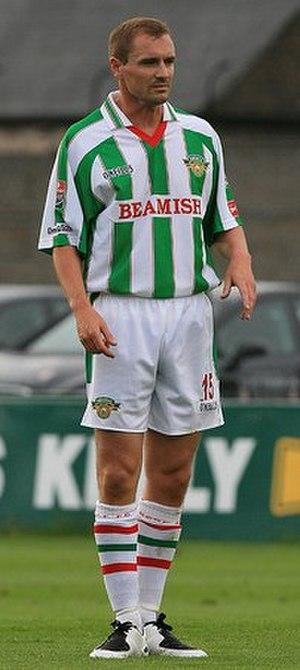
Cork City F.C. est un club de football irlandais participant au Championnat d'Irlande de football en Premier Division, la première division nationale. Le club est basé dans la ville de Cork et joue ses matchs à domicile dans le stade de Turners Cross. Fondé en 1984 et directement admis en championnat professionnel, le club est la dernière émanation d’une longue tradition de football dans la ville de Cork. Ses couleurs traditionnelles sont le vert et le blanc. Cork City est le premier club de Cork à aligner une équipe composée exclusivement de footballeurs professionnels. Rapidement, le club s’est hissé parmi les clubs les plus importantes et les plus influents du football professionnel irlandais.